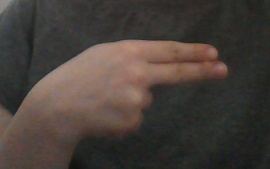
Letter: ain